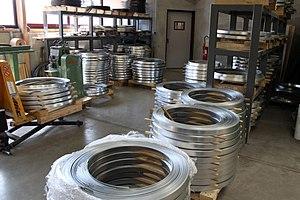
Cercles neufs servant au cerclage des tonneaux
La fabrication d'un tonneau se fait à partir de lattes de bois maintenues par un cerclage.